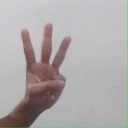
अक्षर: व